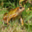
Label: frog